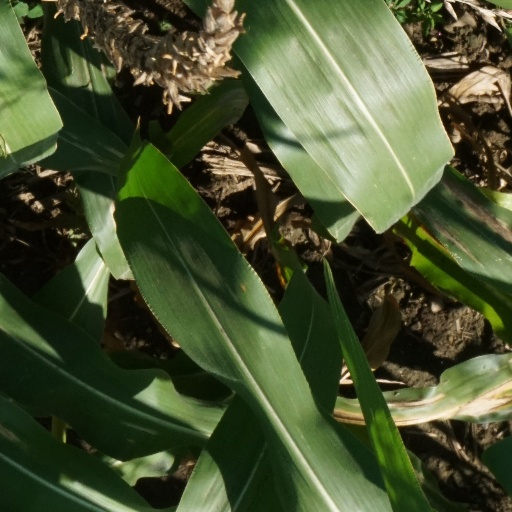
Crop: maize; corn